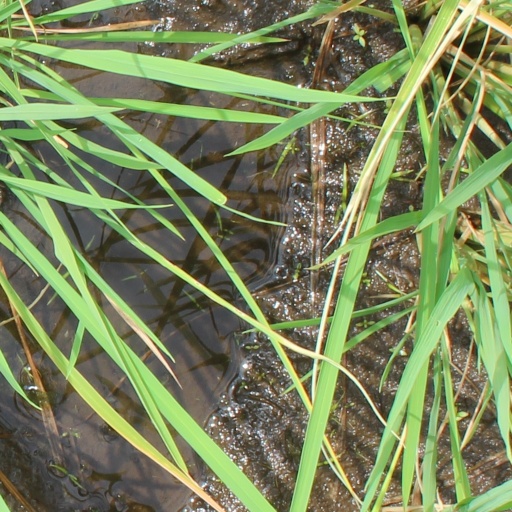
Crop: rice